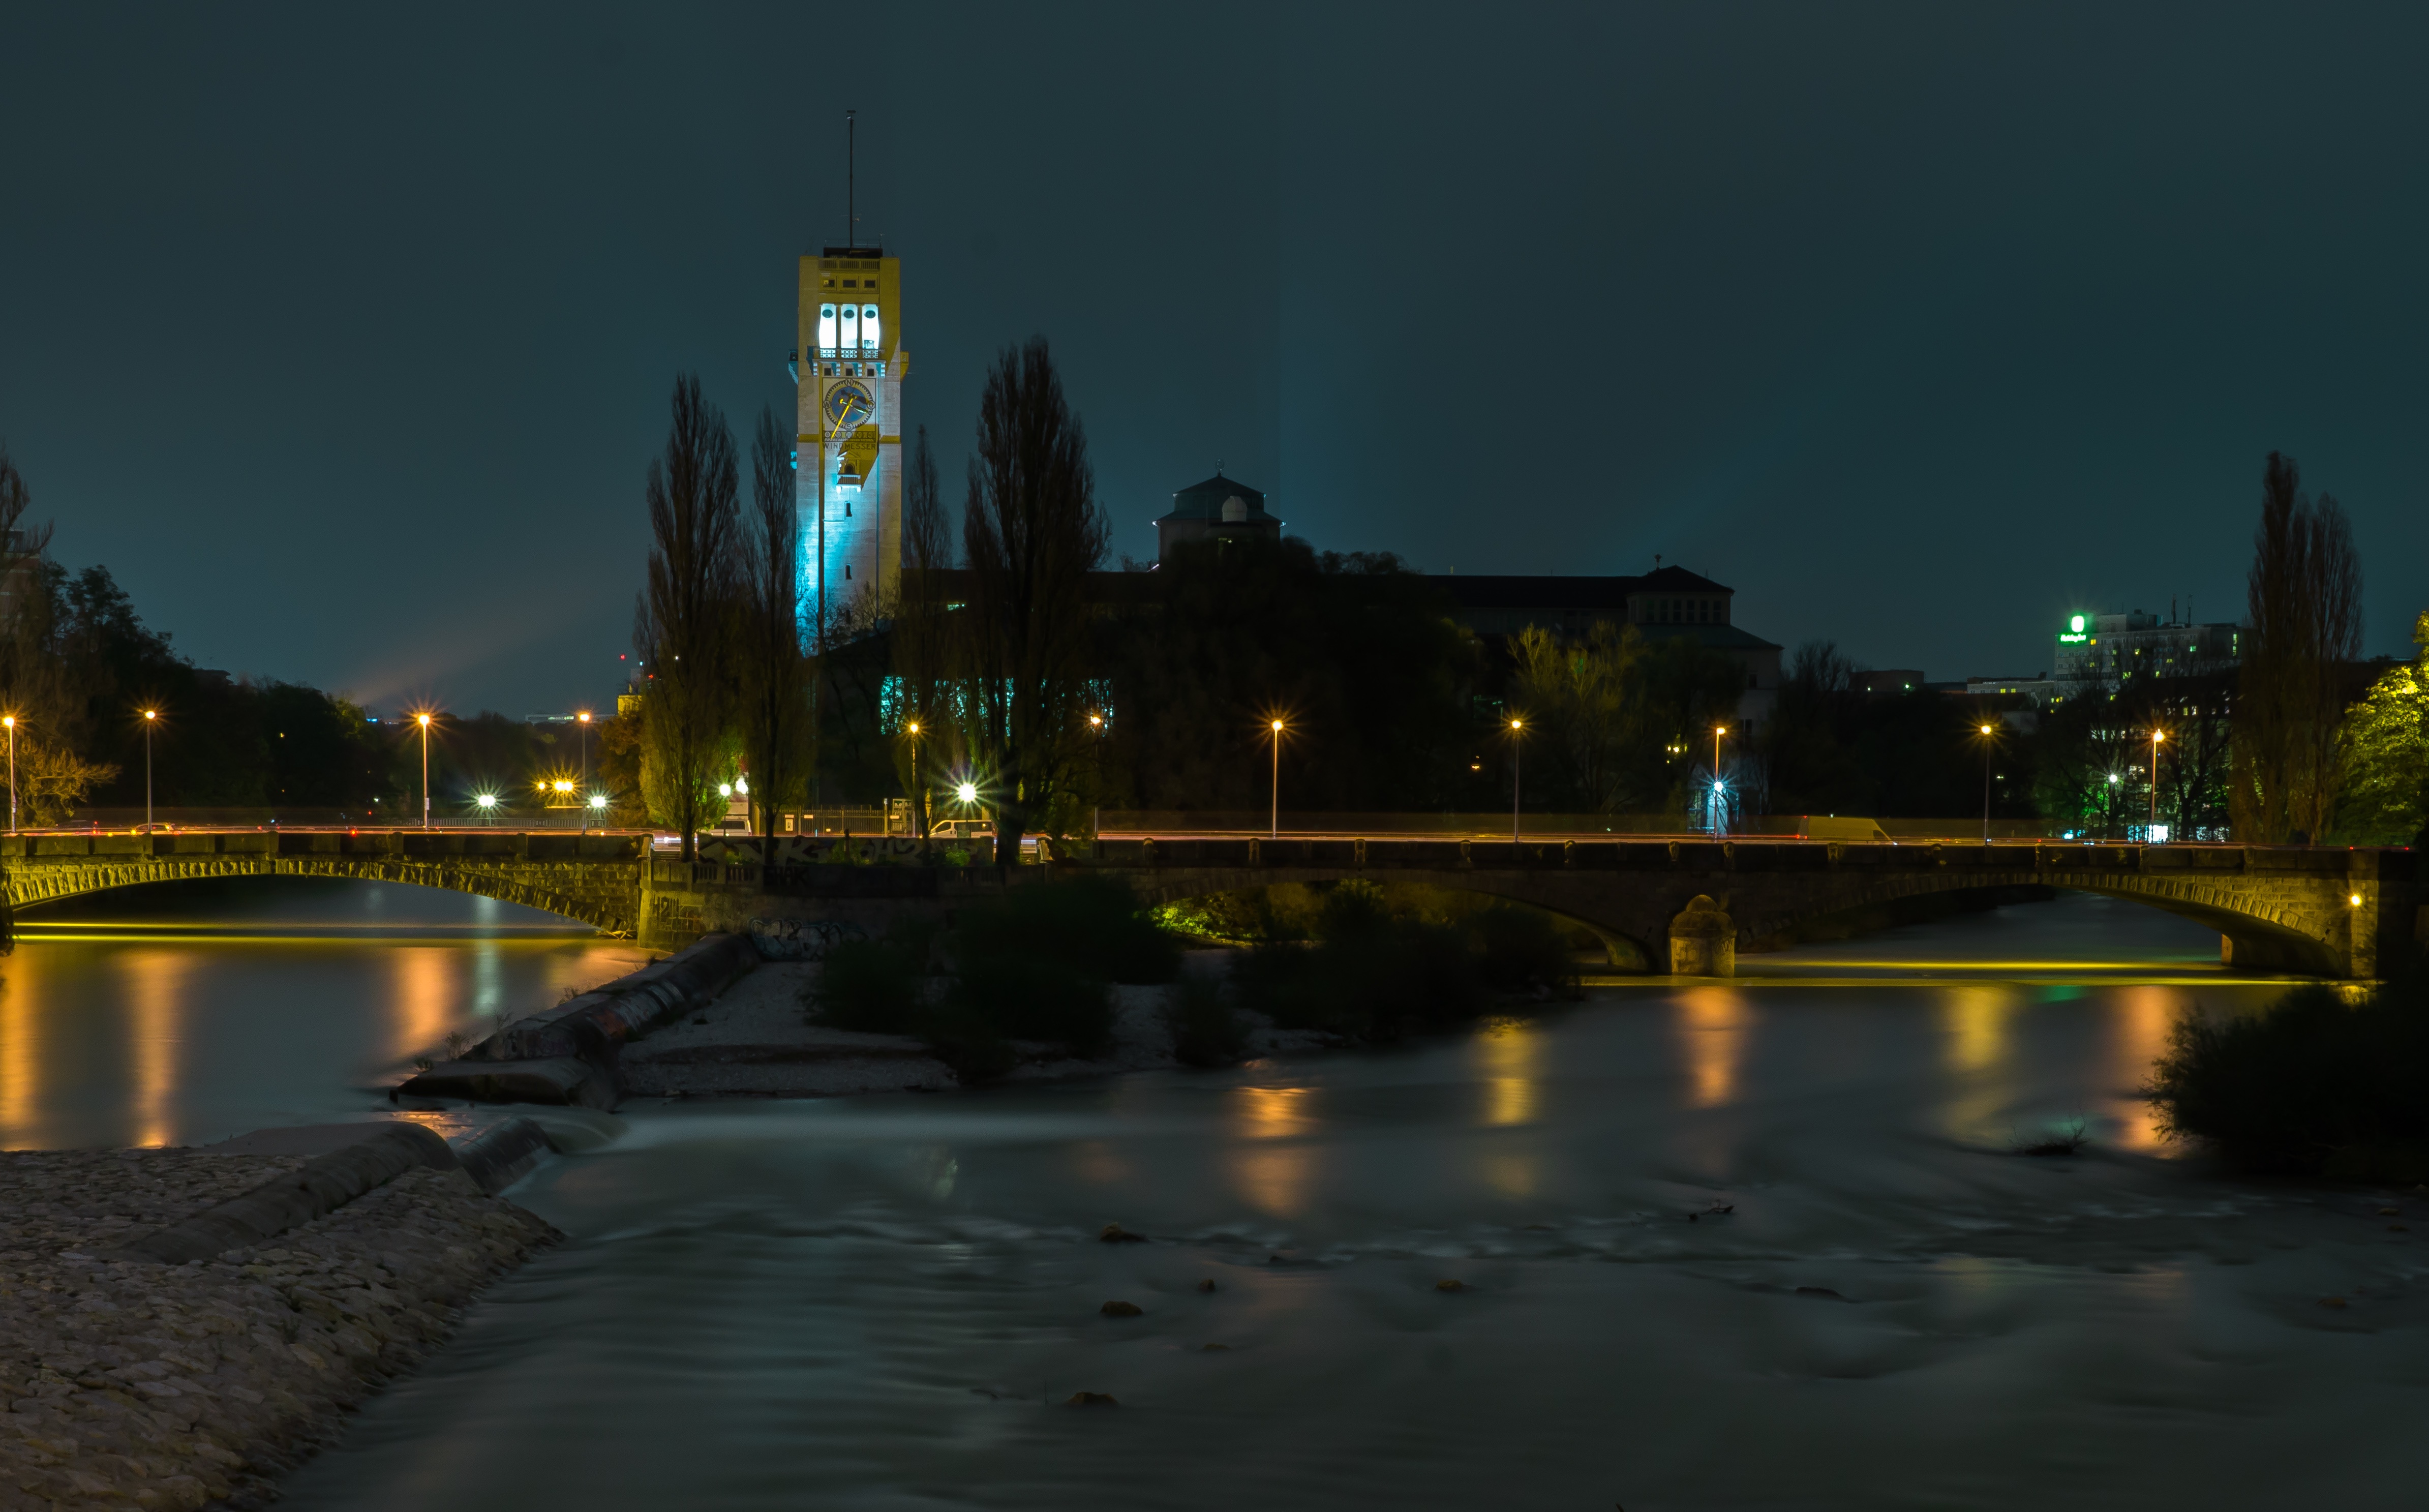
light, bridge, skyline, night, morning, dawn, city, river, cityscape, dusk, evening, reflection, landmark, darkness, lighting, waterway, at night, lights, munich, night photograph, old bridge, human settlement, german museum